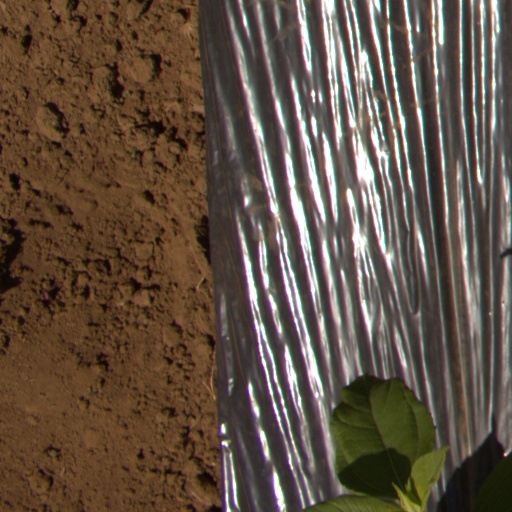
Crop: Jerusalem artichoke